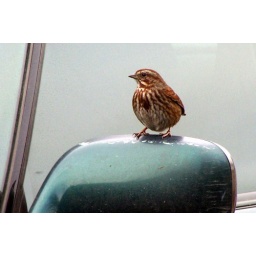
A song sparrow found its reflection in my husband's car mirror fascinating.